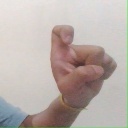
अक्षर: इ